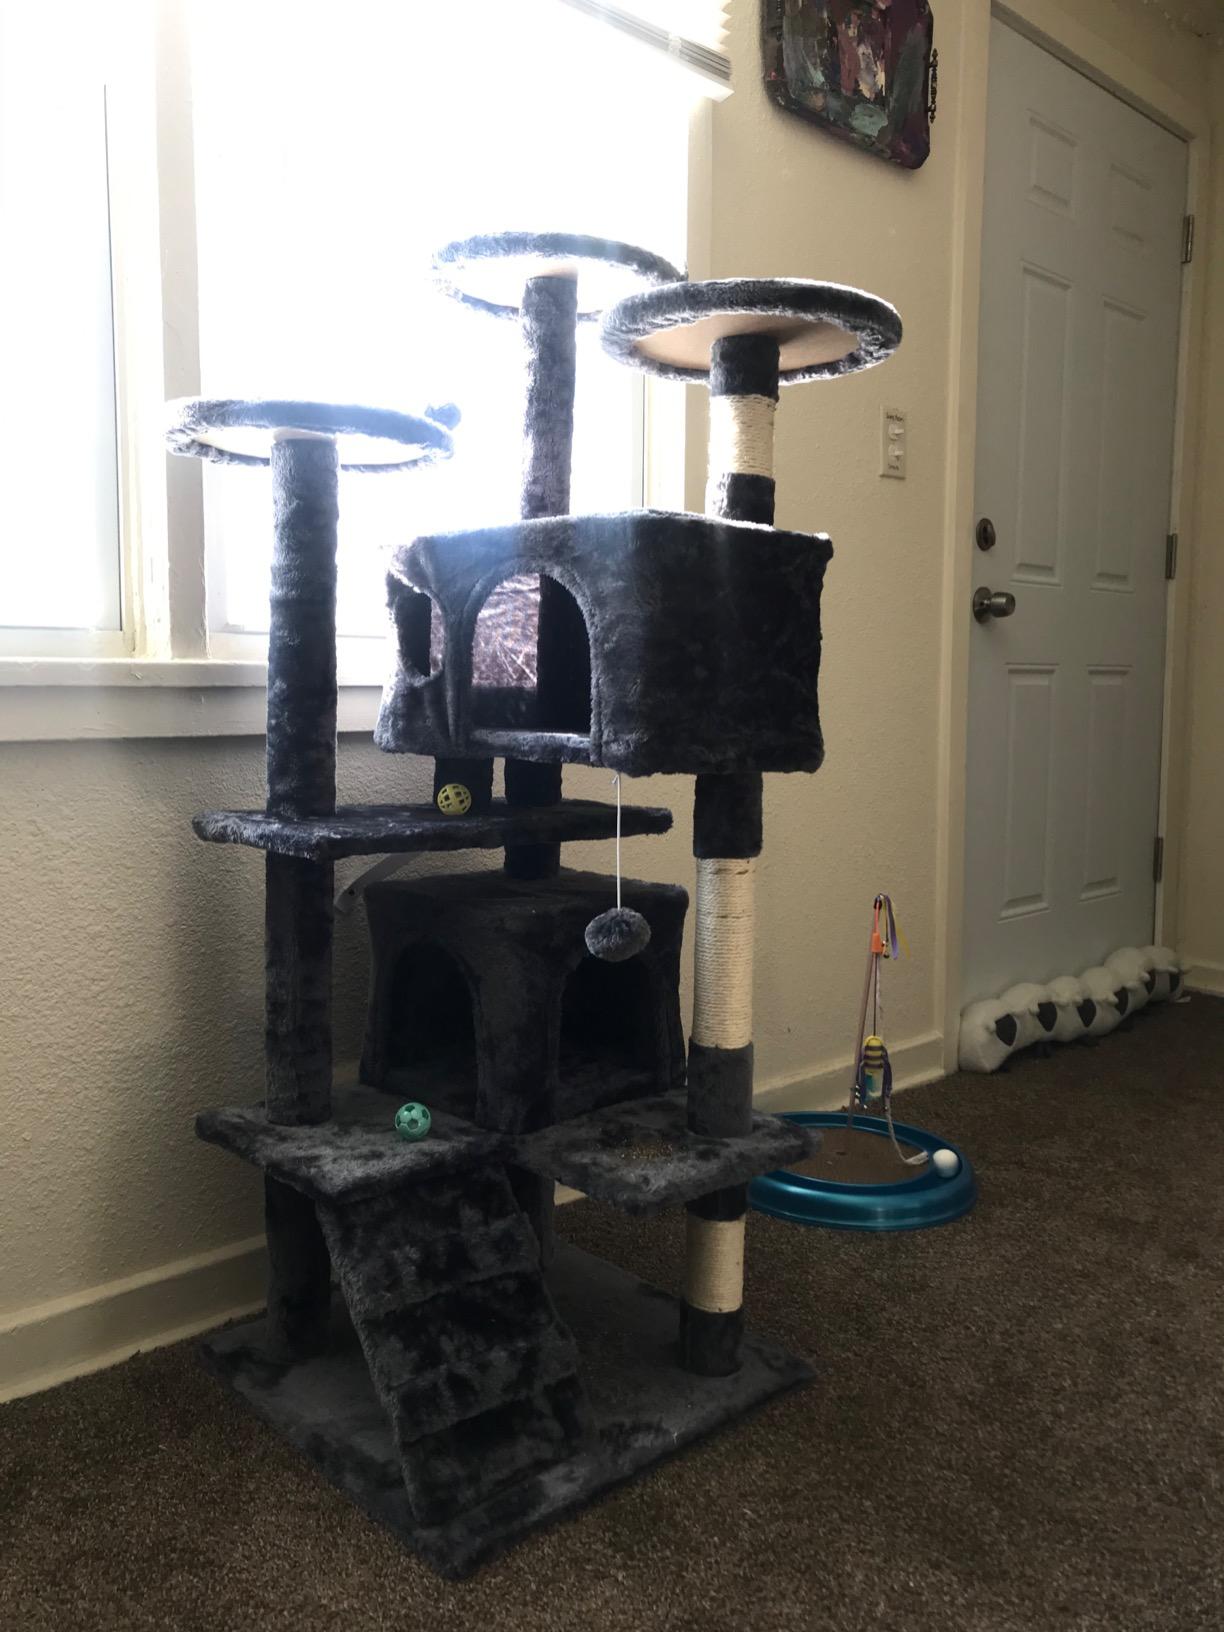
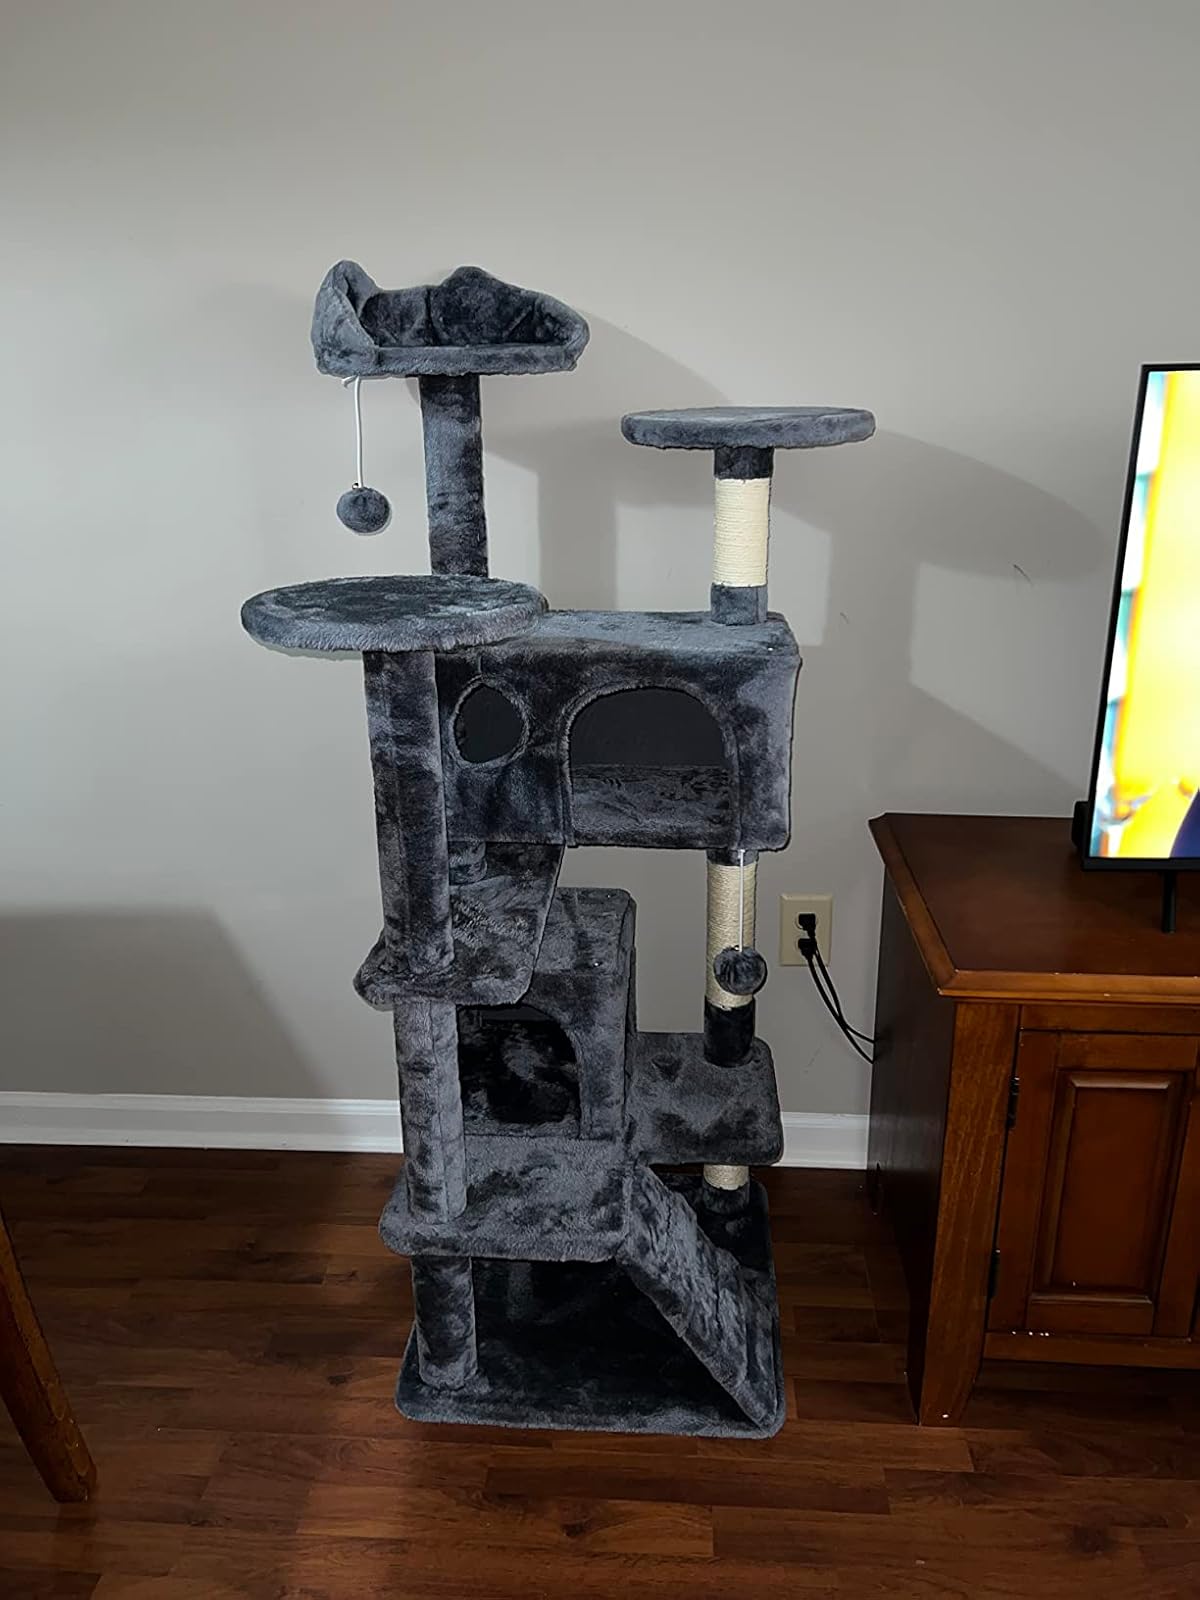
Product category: items_cat tree
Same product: yes